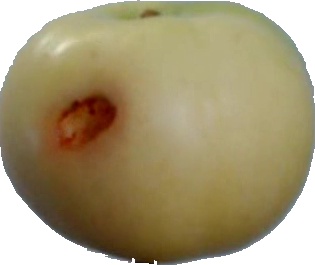
Label: apple_6